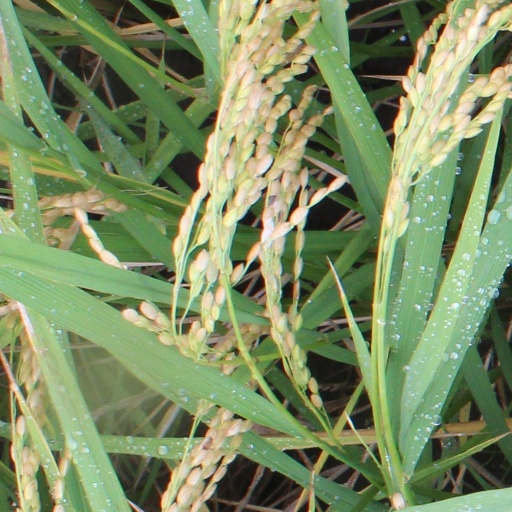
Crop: rice